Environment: real
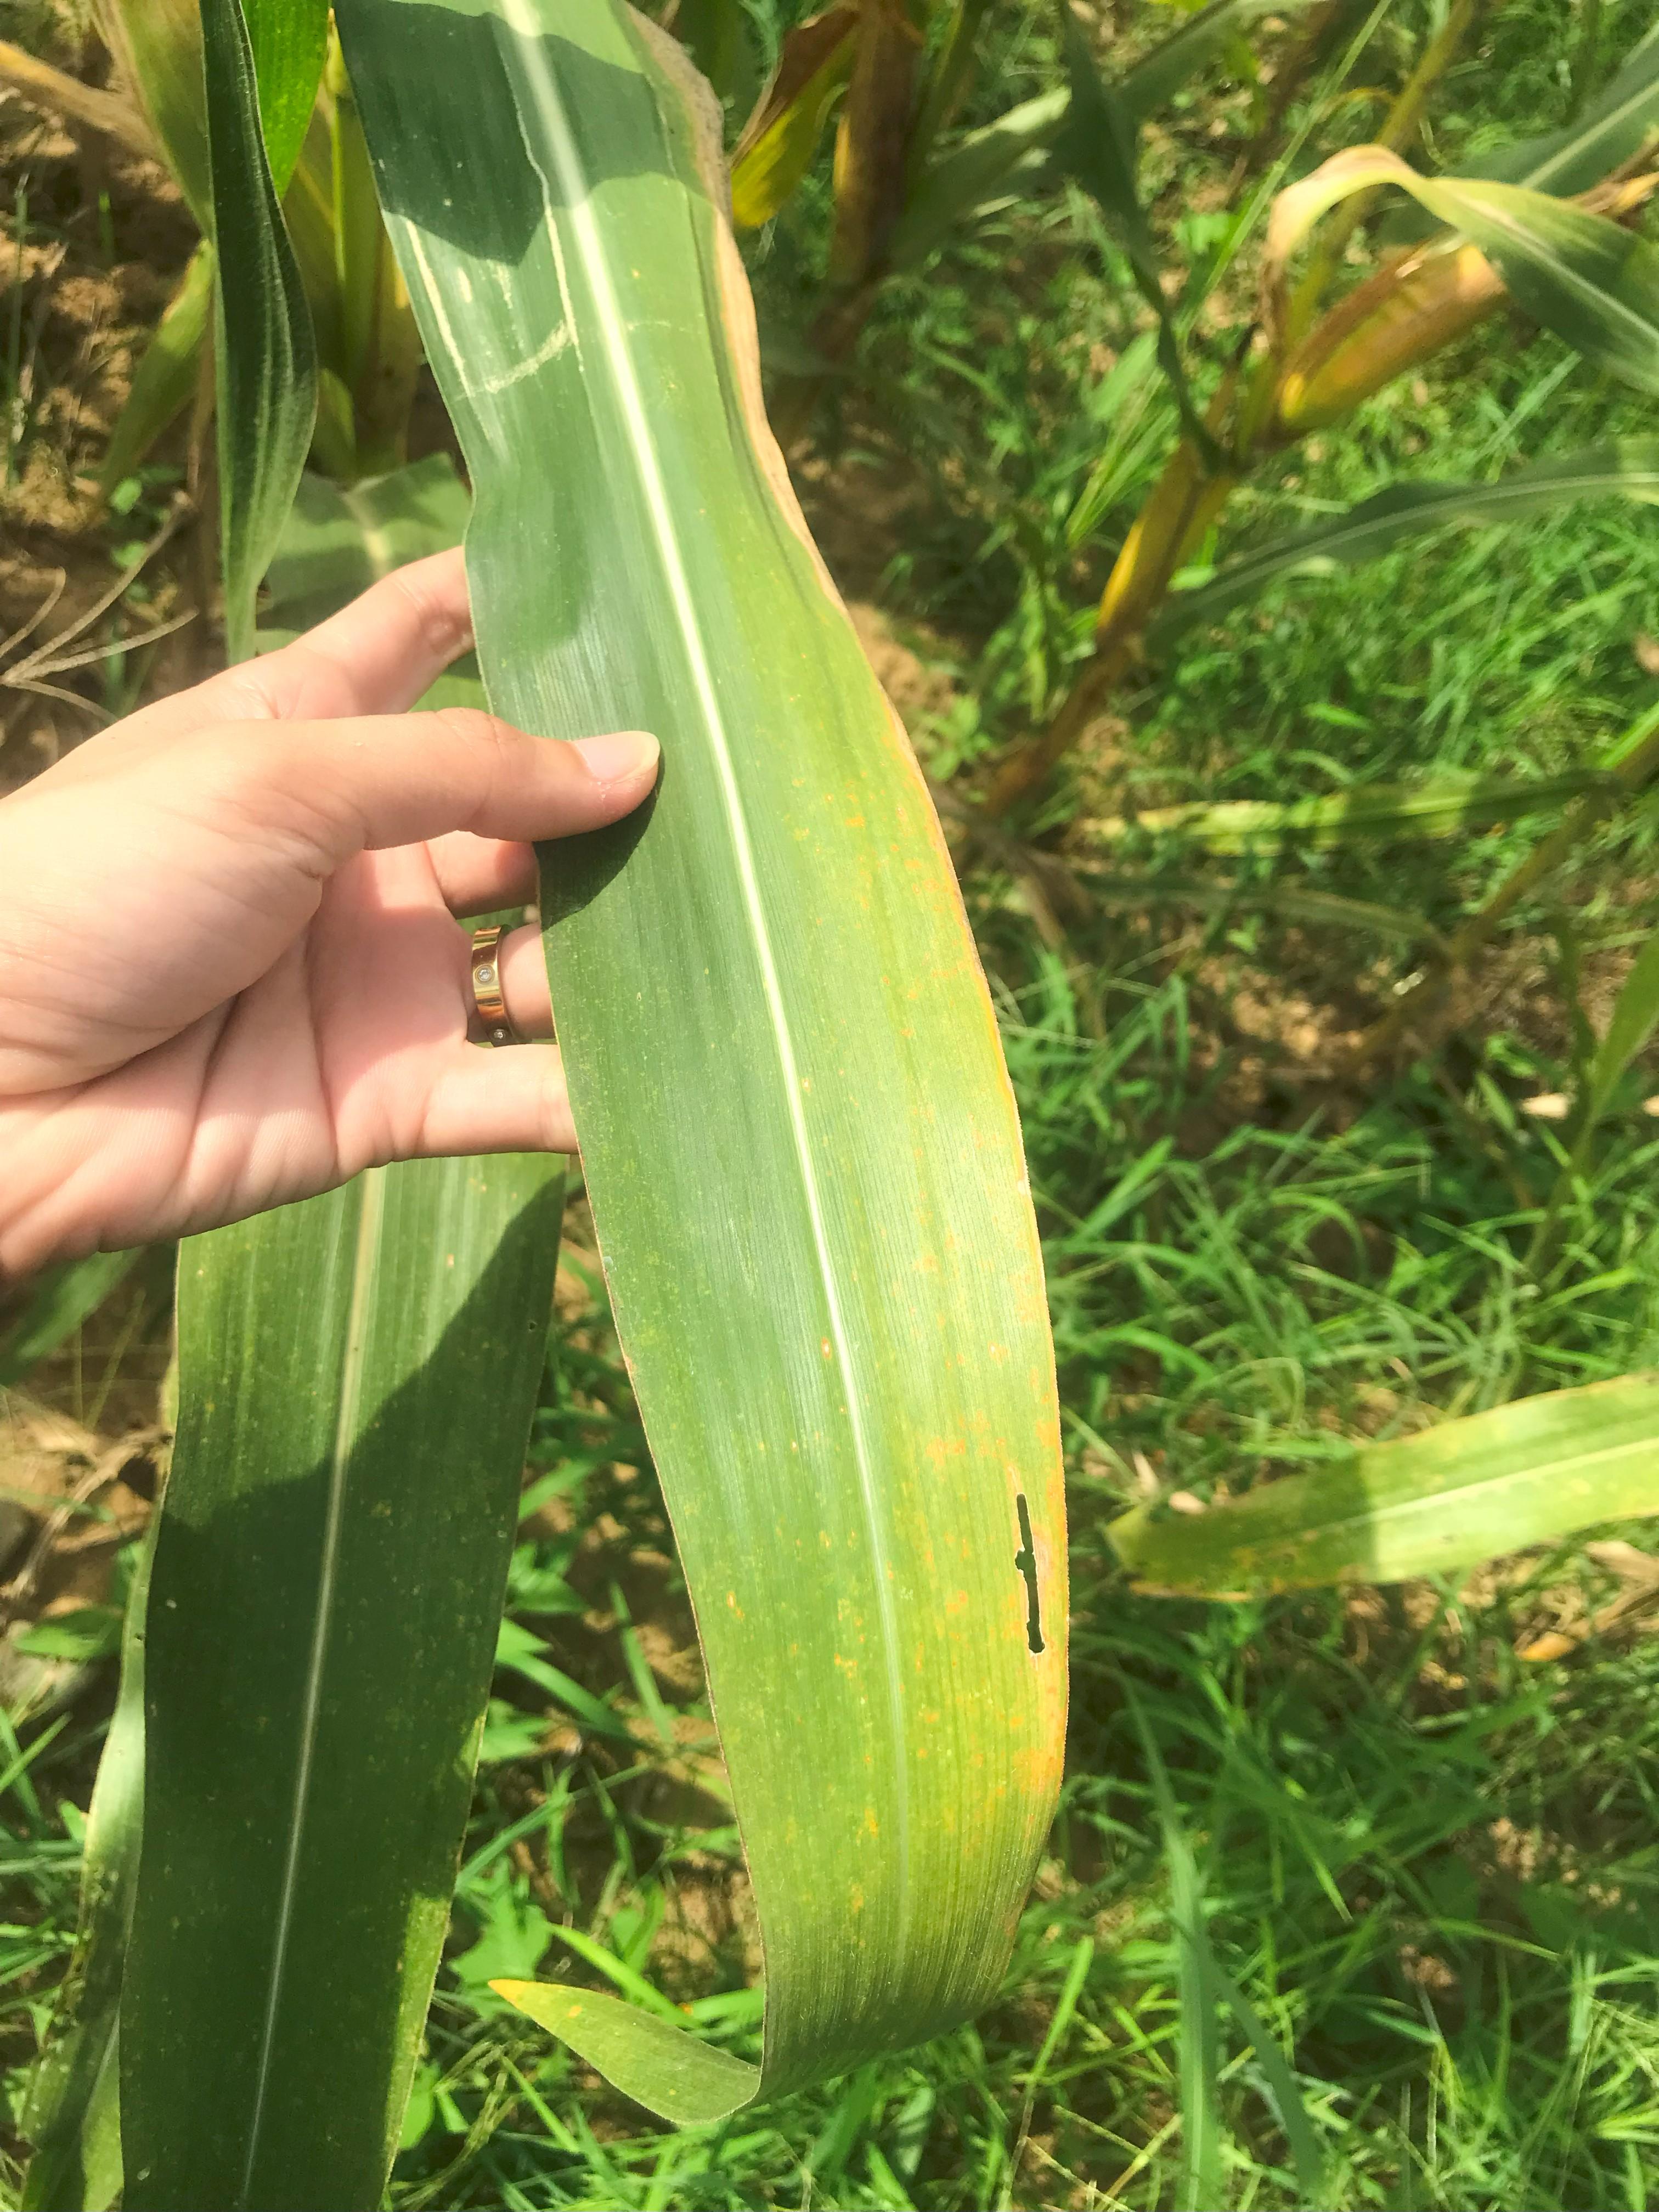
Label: potassium_deficiency